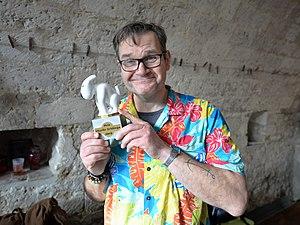
Laurent Houssin, prix Charlie Schlingo 2019. Festival International de la Bande Dessinée d'Angoulême 2019.
Le 46ᵉ festival international de la bande dessinée d'Angoulême s'est tenu du 24 janvier au 27 janvier 2019.
Le prix Schlingo est décerné au festival international de la bande dessinée d'Angoulême depuis 2009, en marge du palmarès officiel. Il a été créé à l'initiative de Florence Cestac et Yves Poinot. Il récompense un album et/ou un auteur ayant une communauté d'esprit avec l’œuvre de Charlie Schlingo.